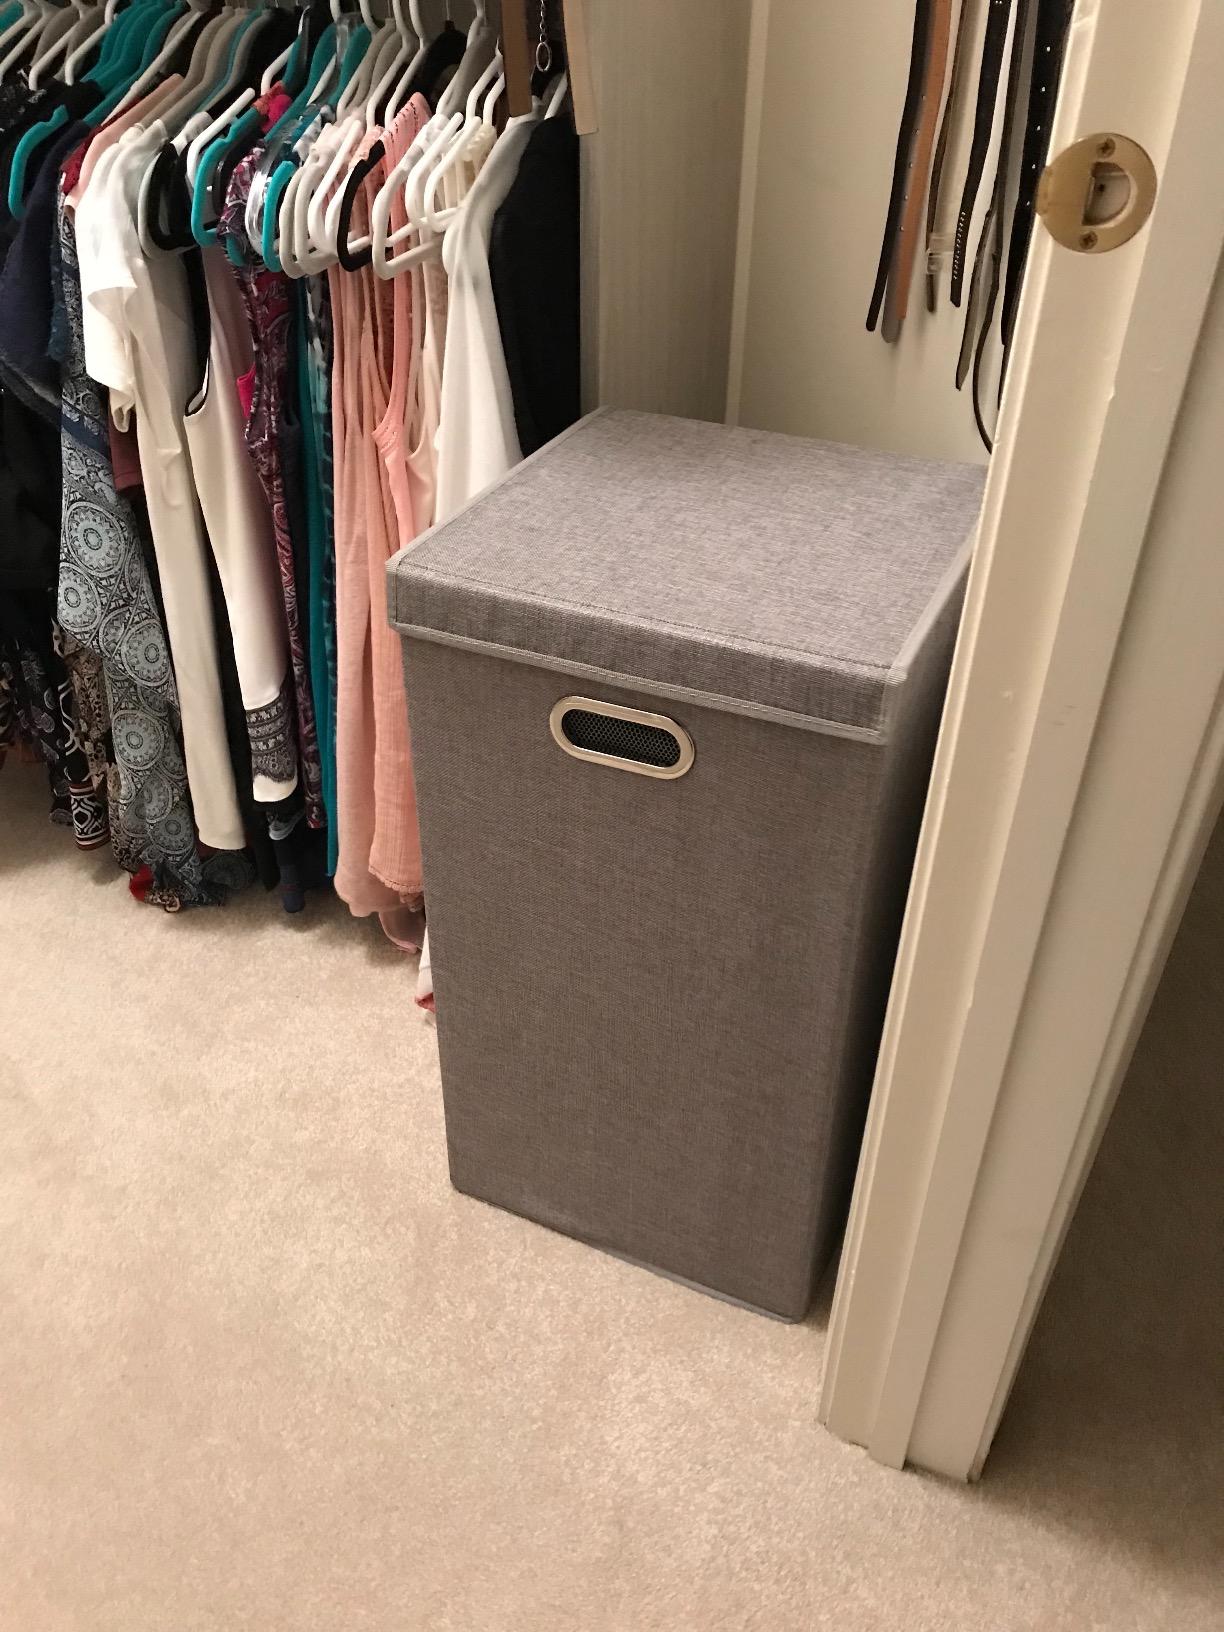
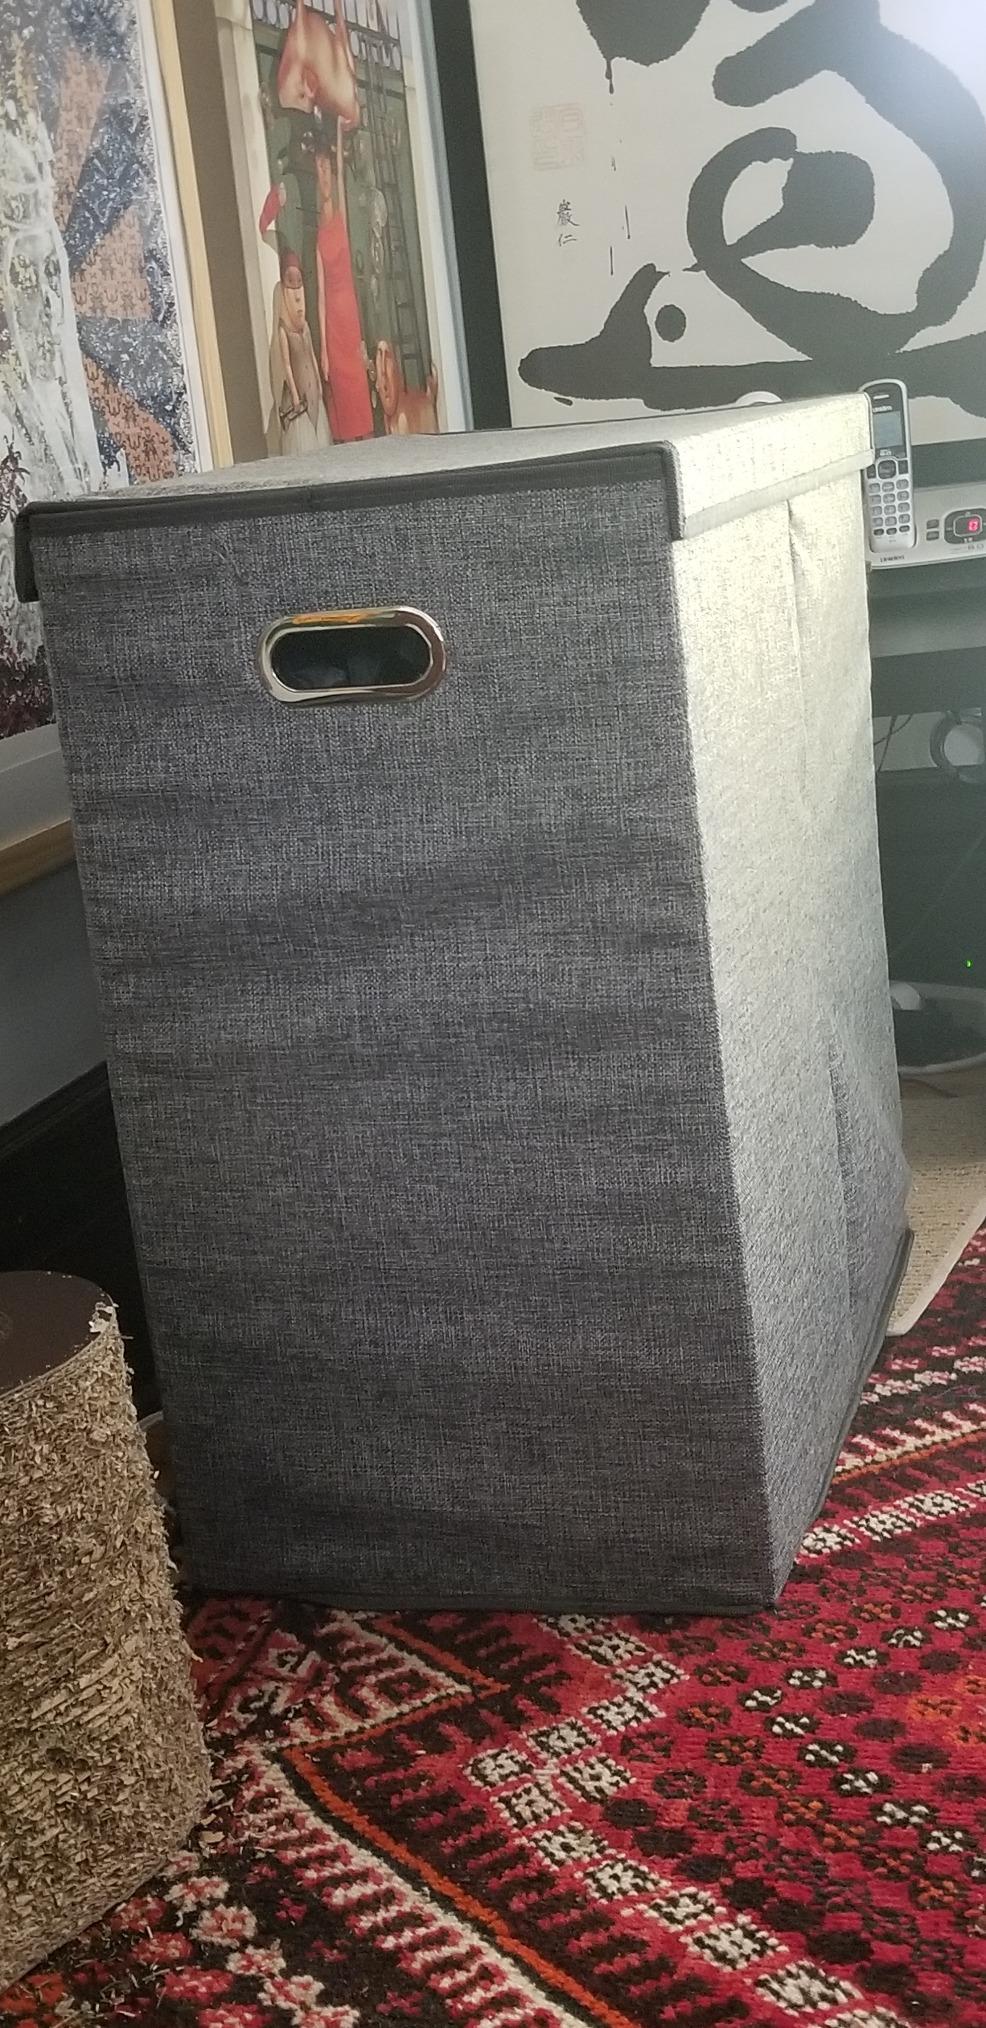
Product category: items_hamper
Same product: no